New York City Gay Rights Bill of 1986

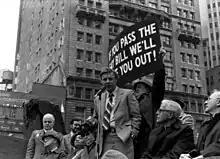
Speaker of the City Council Peter Vallone Sr. at an anti-gay rights rally.

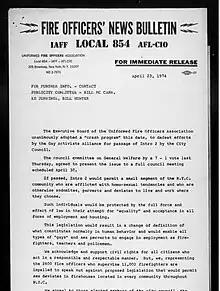
Fire Officers' News Bulletin, released April 23, 1974 arguing against Intro 475, an anti-discrimination bill providing protections to gay and lesbian New Yorkers.

In justifying their opposition to the bill's employment protections, the Fire Officers' Association referred to gay people as "perverts" and "deviates", and in another statement, urged that "All members of the [firefighter] team have to be a man’s man." Another opponent of the bill was the Roman Catholic Archdiocese of New York, which stated that the bill was a "menace to family life." The bill was given more attention in 1984 after Mayor Koch lost a case in the New York State Supreme Court against the New York Catholic Archdiocese, Agudath Israel, and other religious organizations. Mayor Koch had decreed Executive Order No. 50 to expand protections to gay and lesbian people in the workplace. However, religious organizations who had contracts with the city feared that the executive order and the gay rights bill would negatively impact their contracts. Further opposition from constituents via phone call and mail caused some council members to sway away from supporting the bill. Brooklyn City Council member Noach Dear, who represented an Orthodox Jewish community, stated that passage of the bill would be a “catastrophe for the city."